The Mystery Mind

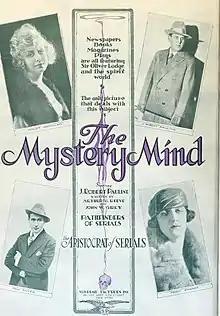
Magazine advertisement

The Mystery Mind is a 1920 American crime drama silent black and white film serial directed by Will S. Davis and written by John W. Grey and Arthur B. Reeve. An homonym novel is based on this film, also written by Grey.